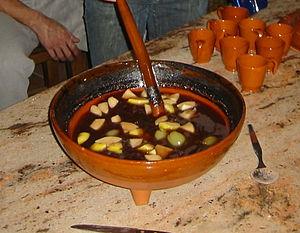
La Queimada est une boisson alcoolisée de tradition galicienne.